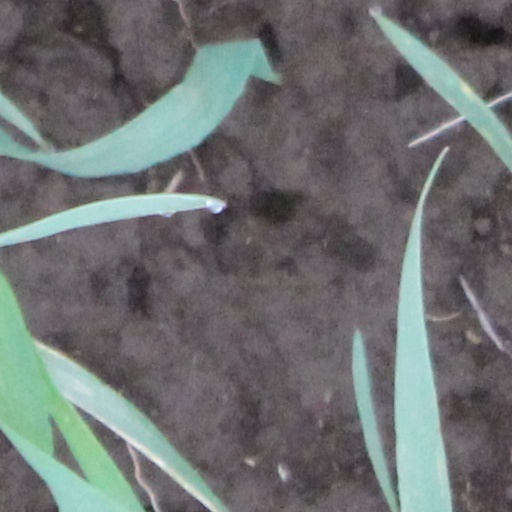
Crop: wheat